1902 Clemson Tigers football team

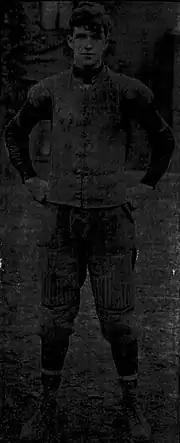
Tootsie Douglas

Clemson closed the season against Tennessee, which had won a then-school record six games, and won 11–0. Tennessee's Tootsie Douglas holds the record for the longest punt in school history when he punted a ball 109 yards (the field length was 110 yards in those days) in a blizzard. Heisman described the kick: